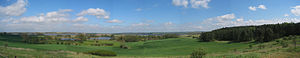
Uckermark / Geografi
:Image:Uckermark Blick.jpg